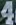
Number: 4